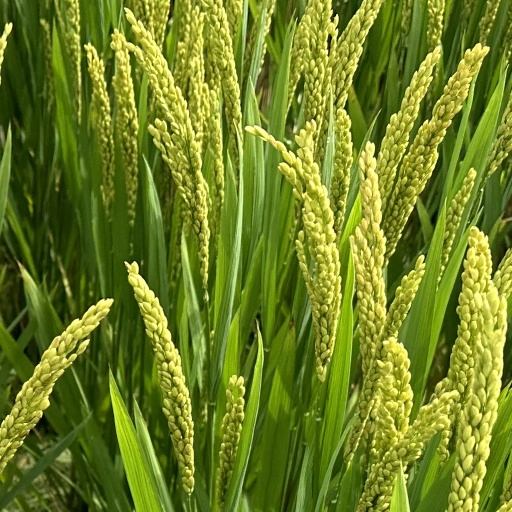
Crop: rice